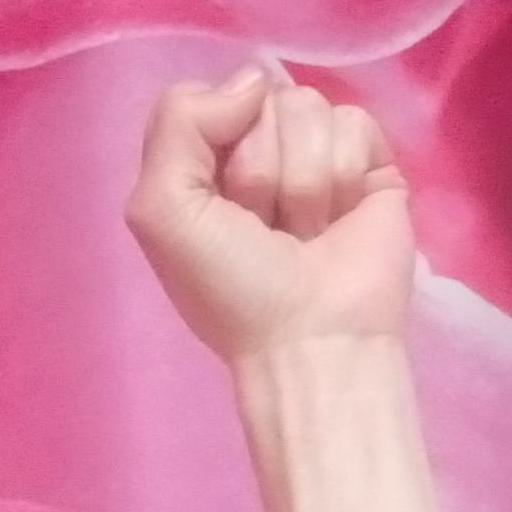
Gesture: fist